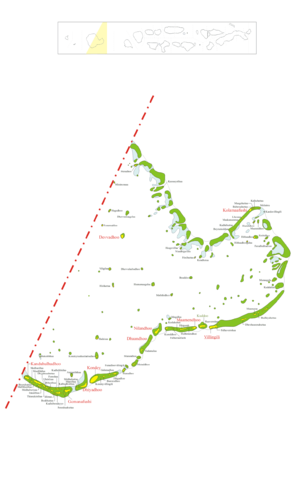
Gaafu Alif est une subdivision des Maldives composée de la partie Nord de l'atoll Huvadhu. Ses 12 116 habitants se répartissent sur 10 des 82 îles qui composent la subdivision. Sa capitale est Vilingili.